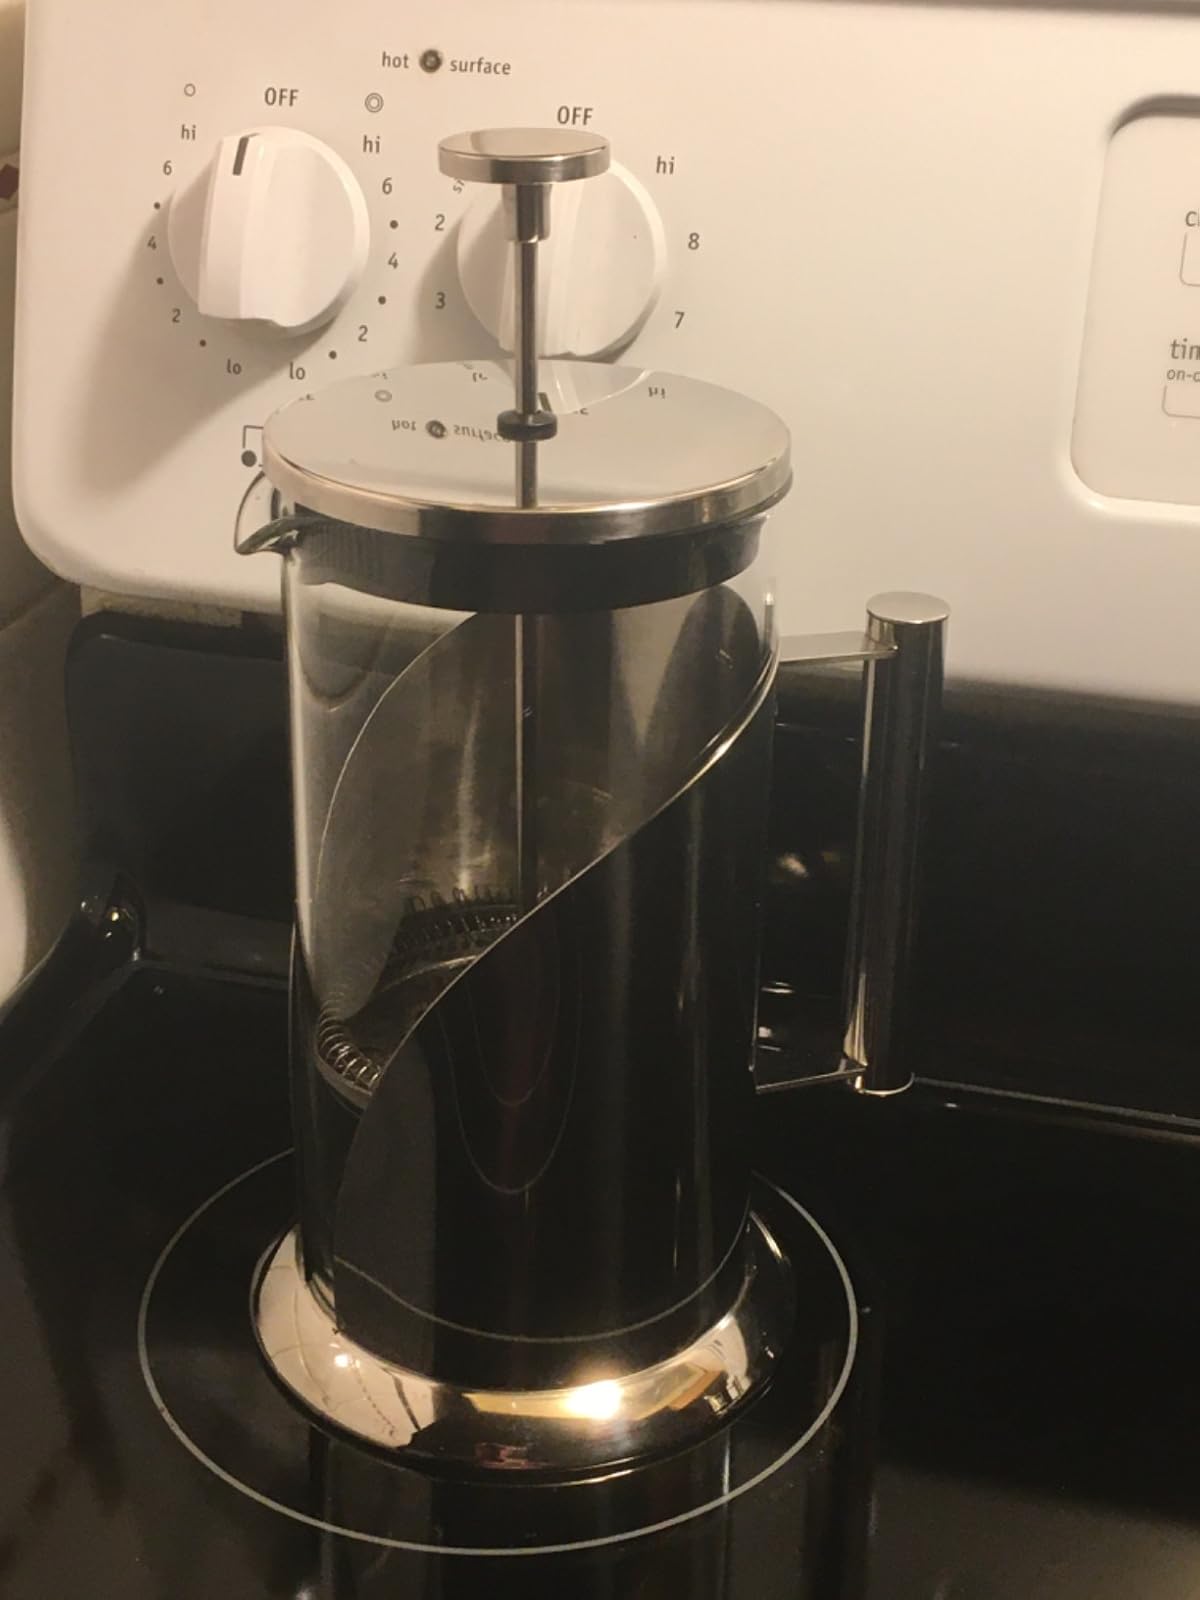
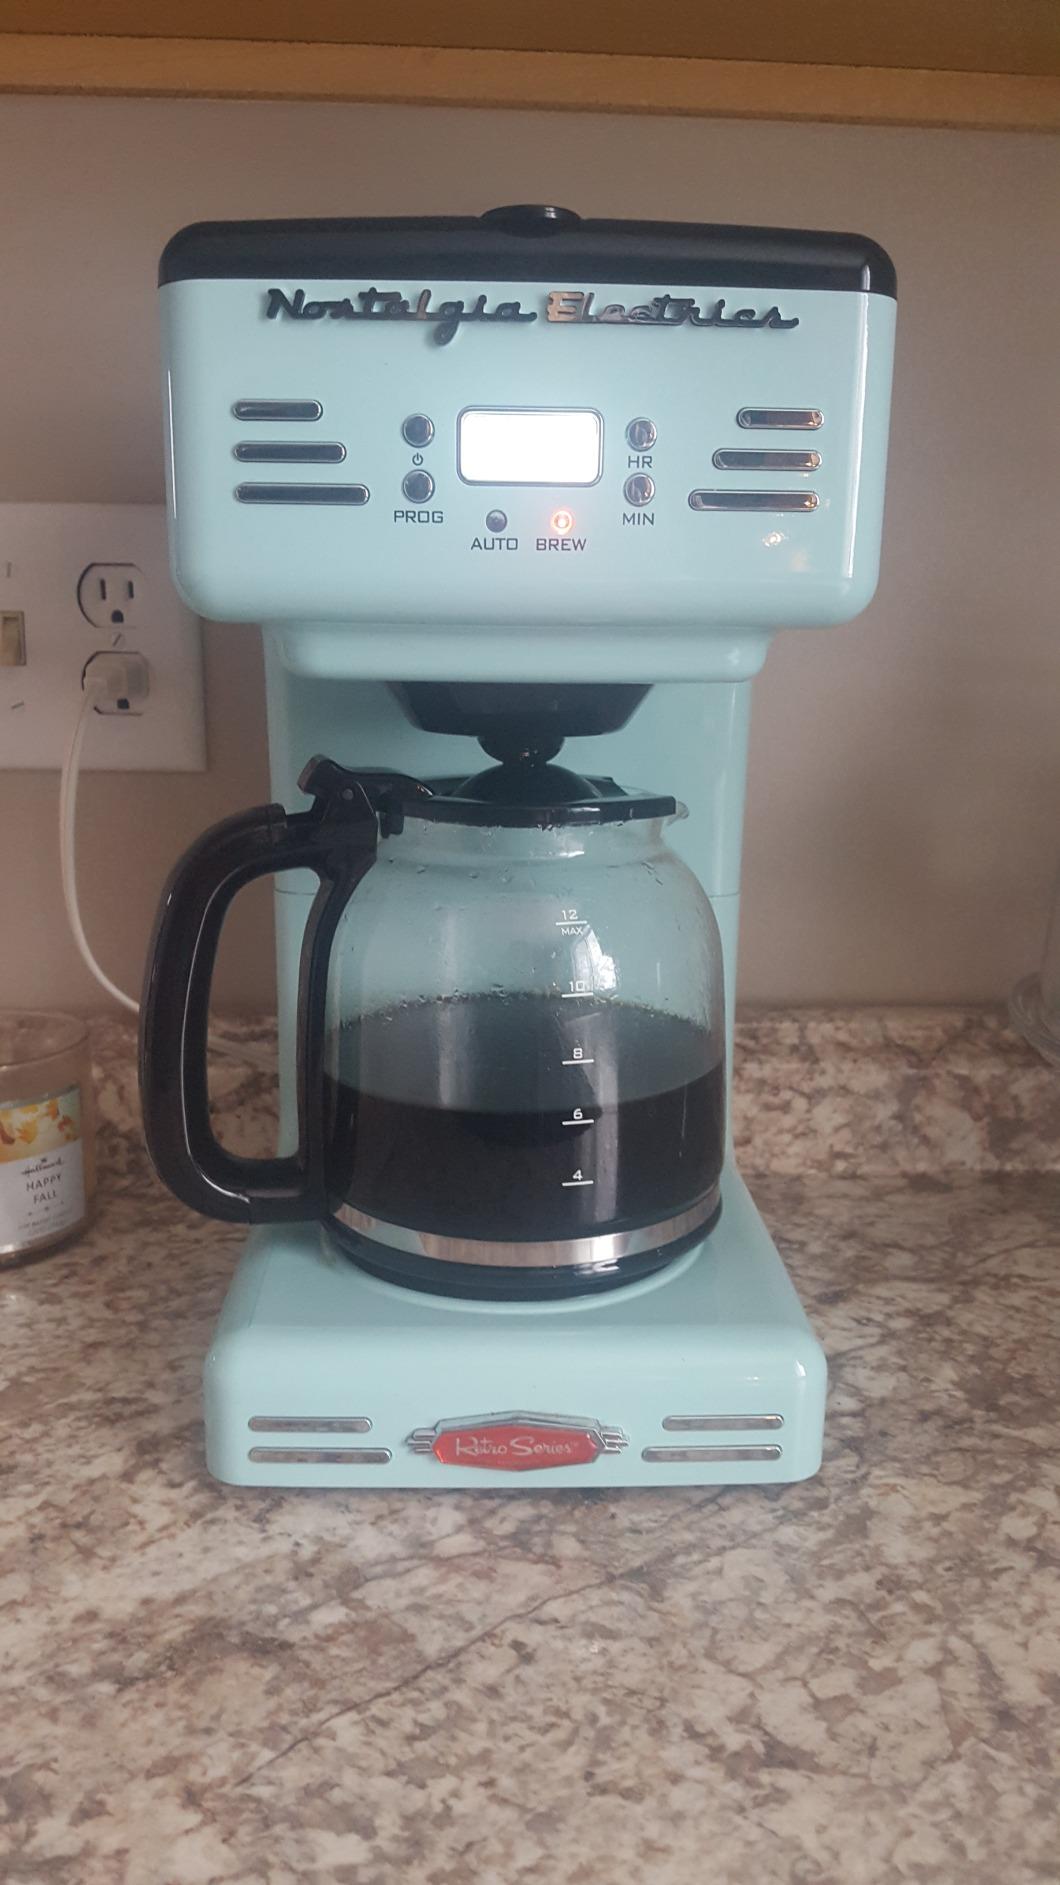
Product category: items_tea
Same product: no